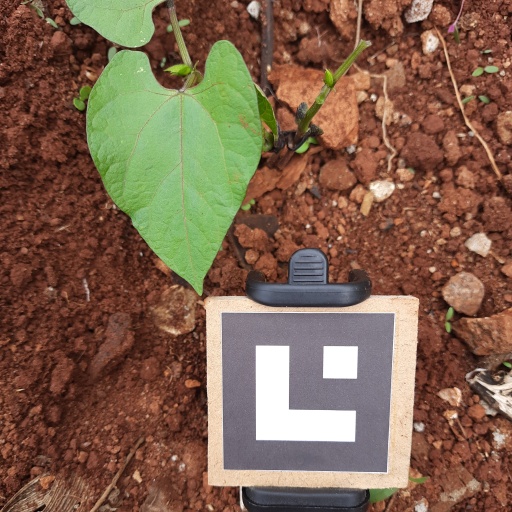
Observations: wavy surface, no eating holes, with soild dust, under cloudy sky